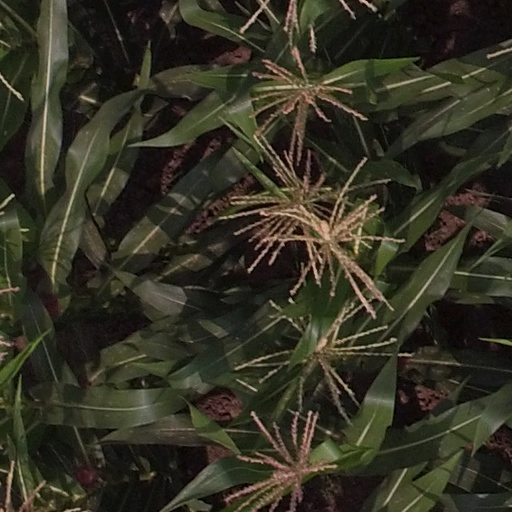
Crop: maize; corn